Women in music

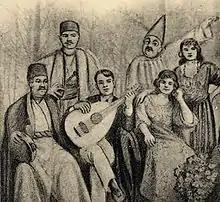
A group of musicians, including women performers, from a Baghdad musical theater group in the 1920s

Arabic music is an amalgam of the music of the Arab people in the Arabian Peninsula and the music of all the varied peoples that make up the Arab world.